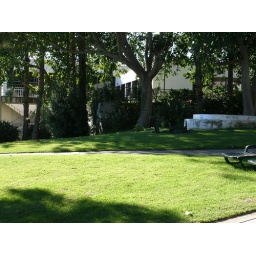
retaining wall, note white monument foundation. SS building in back